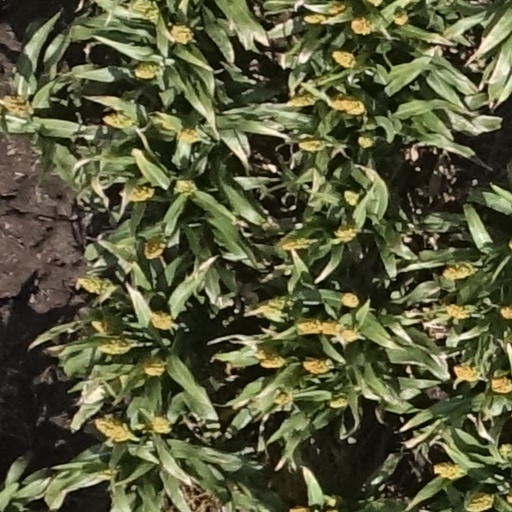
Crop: sorghum